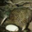
Label: bird